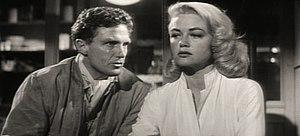
La Ronde de l'aube est un film américain réalisé par Douglas Sirk, sorti en 1958.